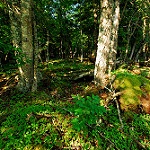
Scene: Outdoor